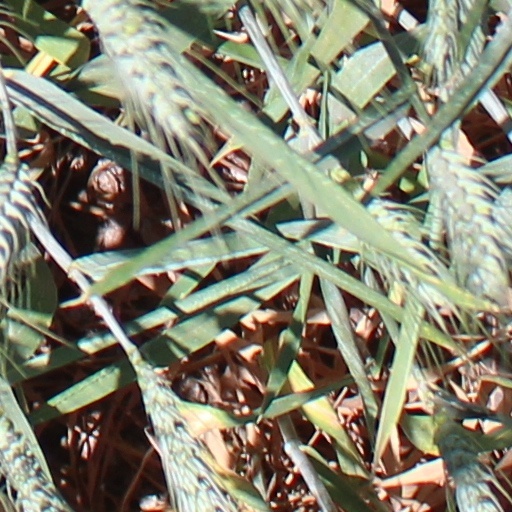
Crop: wheat